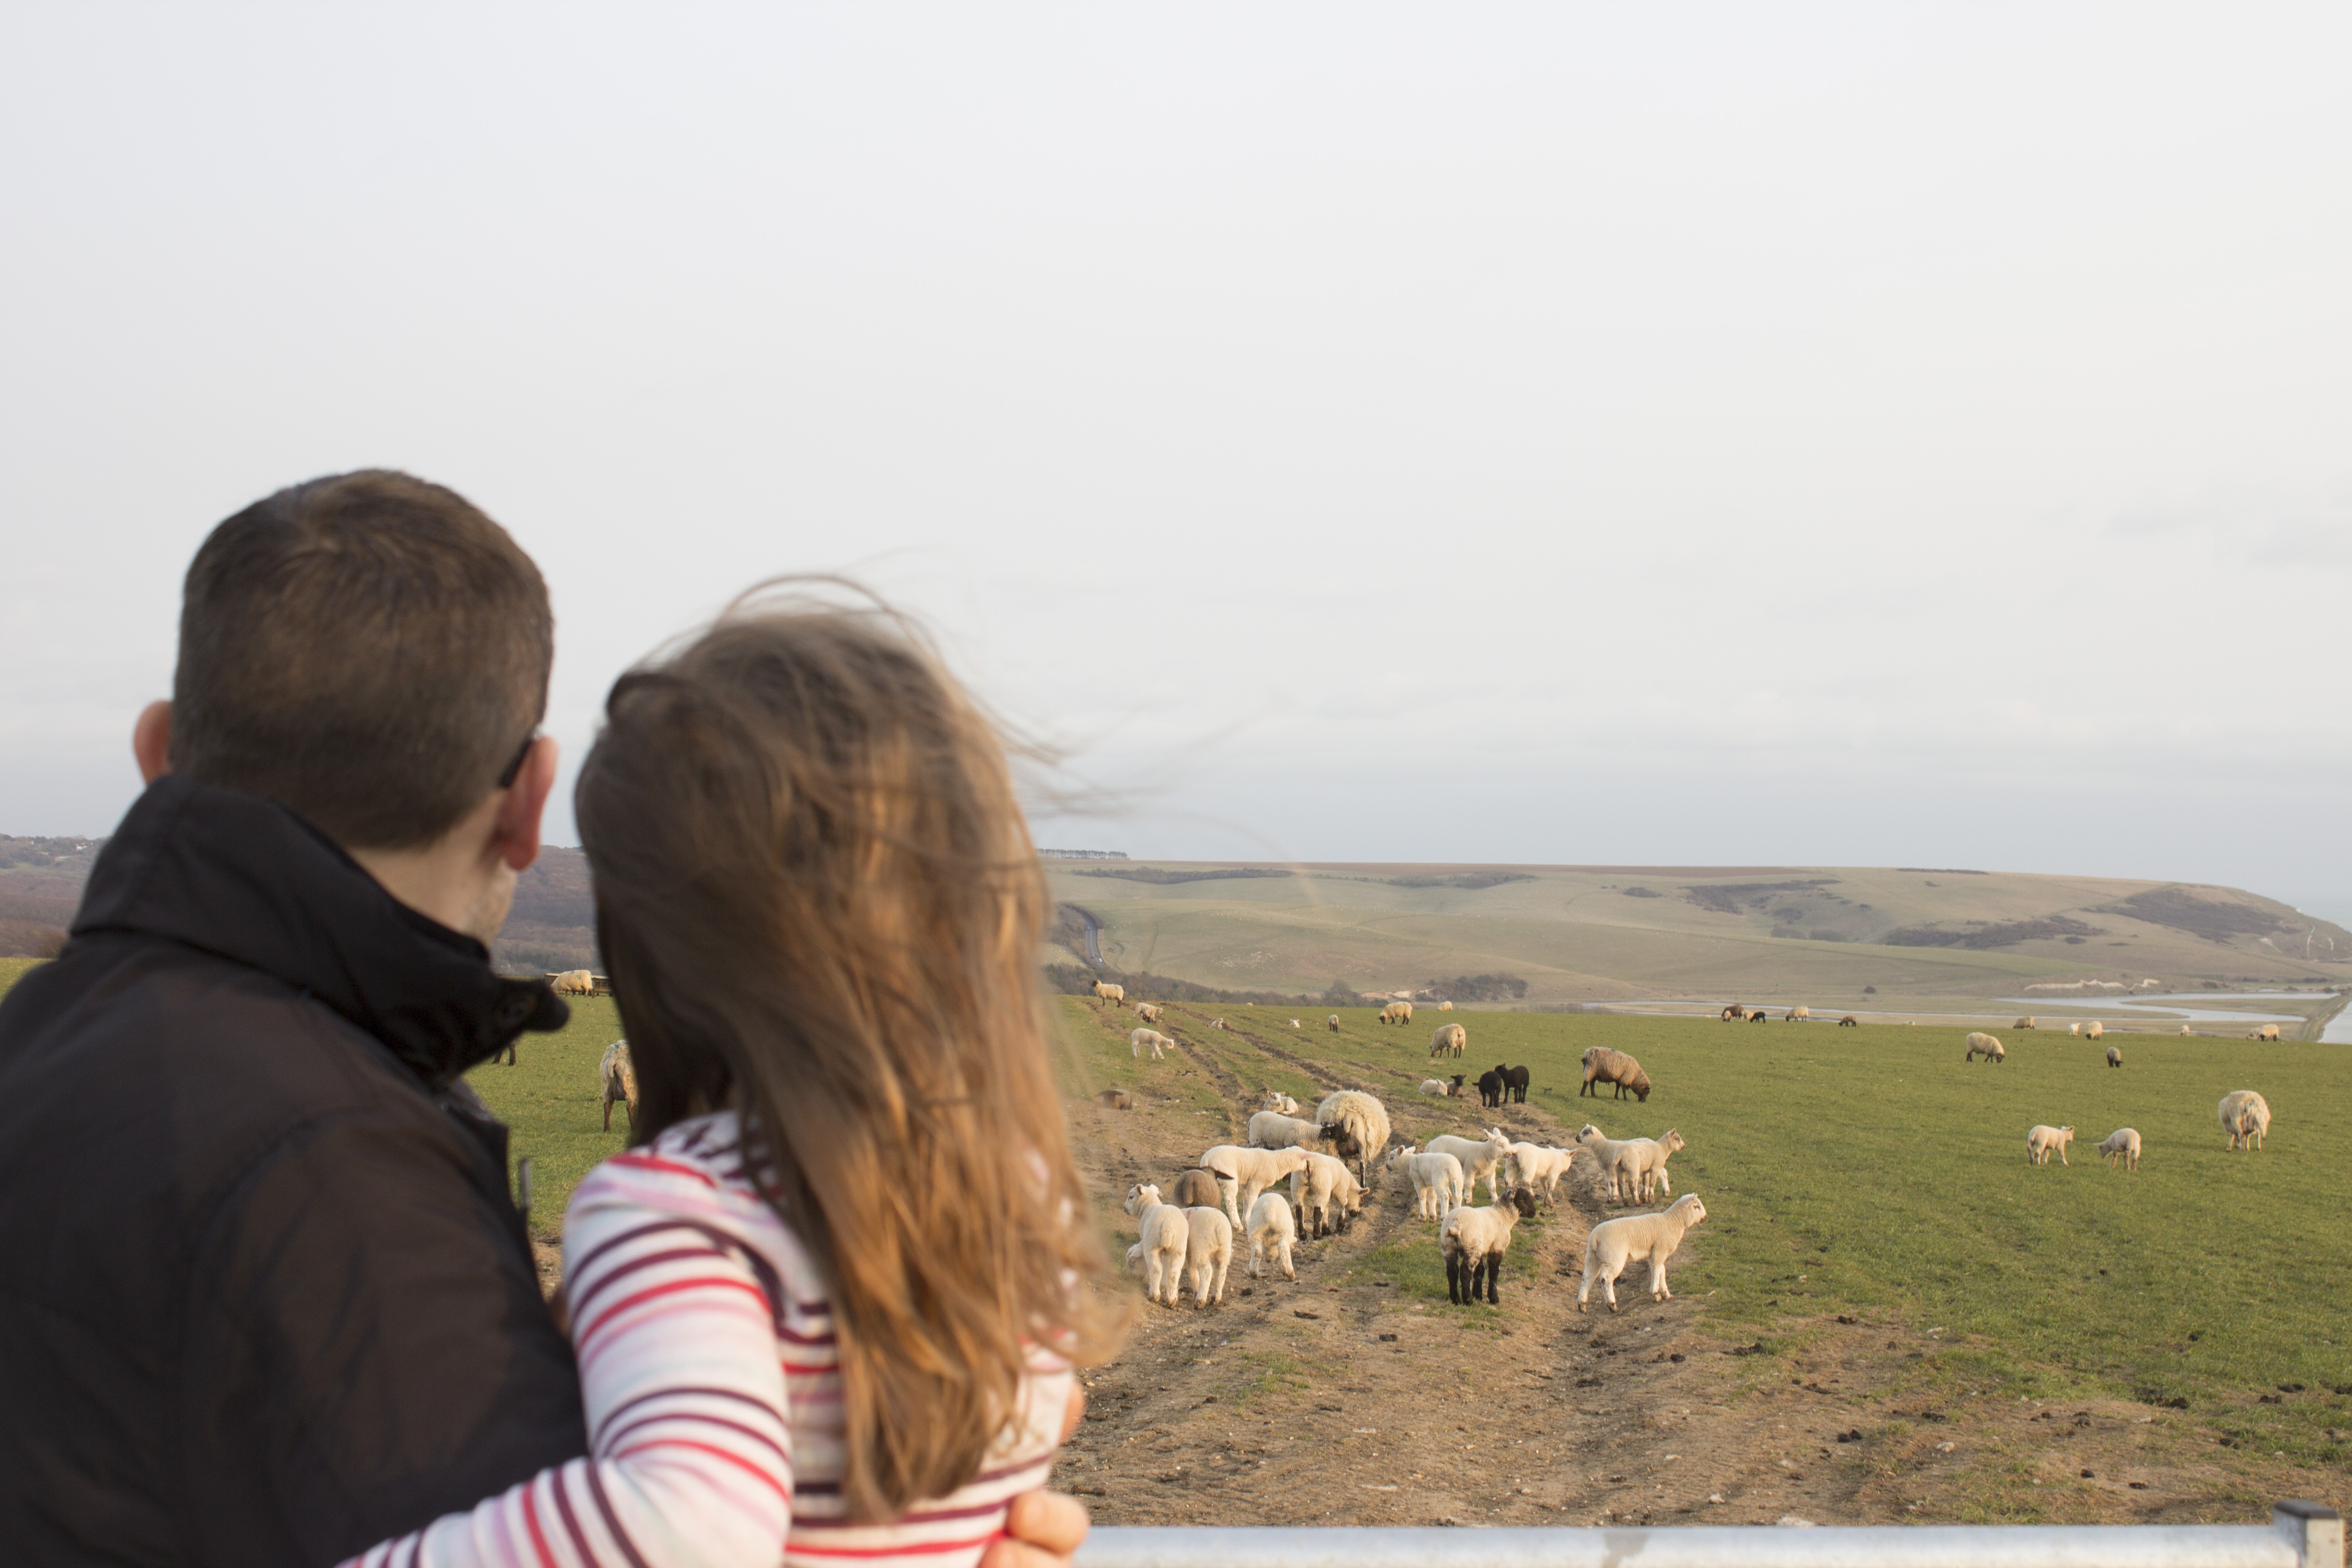
grass, sky, field, farm, meadow, countryside, vacation, recreation, spring, livestock, sheep, mammal, two, tourism, baby, wool, season, parent, family, fun, grassland, animals, vertebrate, springtime, lambs, sussex, father and daughter, sussex downs